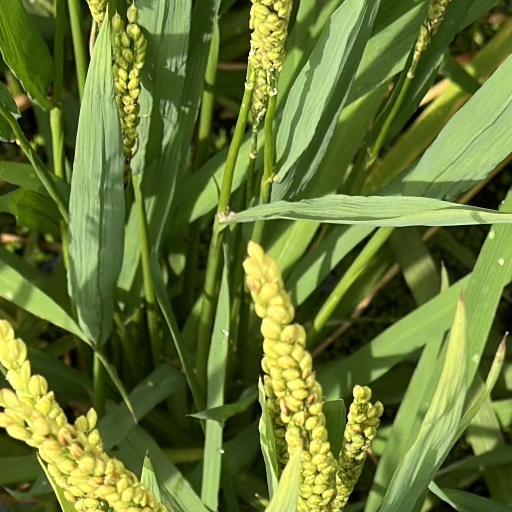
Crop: rice